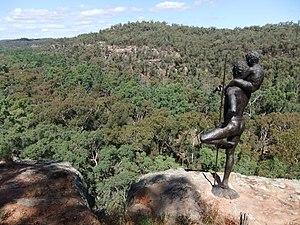
La forêt de Pilliga est une forêt semi-aride tempérée située au centre-nord de la Nouvelle-Galles du Sud et au sud du Queensland, dans le comté de Narrabri.